Friedrich Ferdinand Alexander zu Dohna-Schlobitten

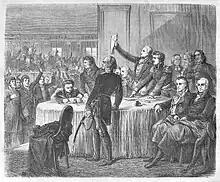
The Prussian estates at Königsberg in 1813.

Dohna came into opposition to Karl August von Hardenberg and left office in November 1810. He returned to his estates in East Prussia and organized a meeting of the Prussian estates in Königsberg with Ludwig Yorck von Wartenburg on 5 February 1813 after the Convention of Tauroggen. Here Dohna was elected the Chairman of the Commission of People's Armament and organized the resistance against the retreating French troops after Napoleon's Russian campaign.